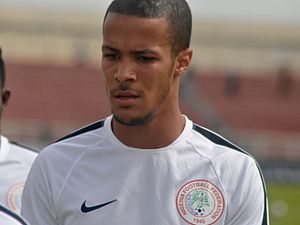
William Troost-Ekong
William Paul Troost-Ekong, er en hollandsk/nigeriansk fodboldspiller, som spiller for Bursaspor i Tyrkiet.